Temporary International Presence in Hebron

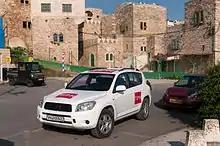
A vehicle belonging to the TIPH

Members of the TIPH served as observers and were not permitted to interfere in disputes or incidents. Instead, they reported incidents to the Head of Mission of the TIPH. They had no military or police functions. The members of the TIPH voluntarily opted to be an unarmed mission.